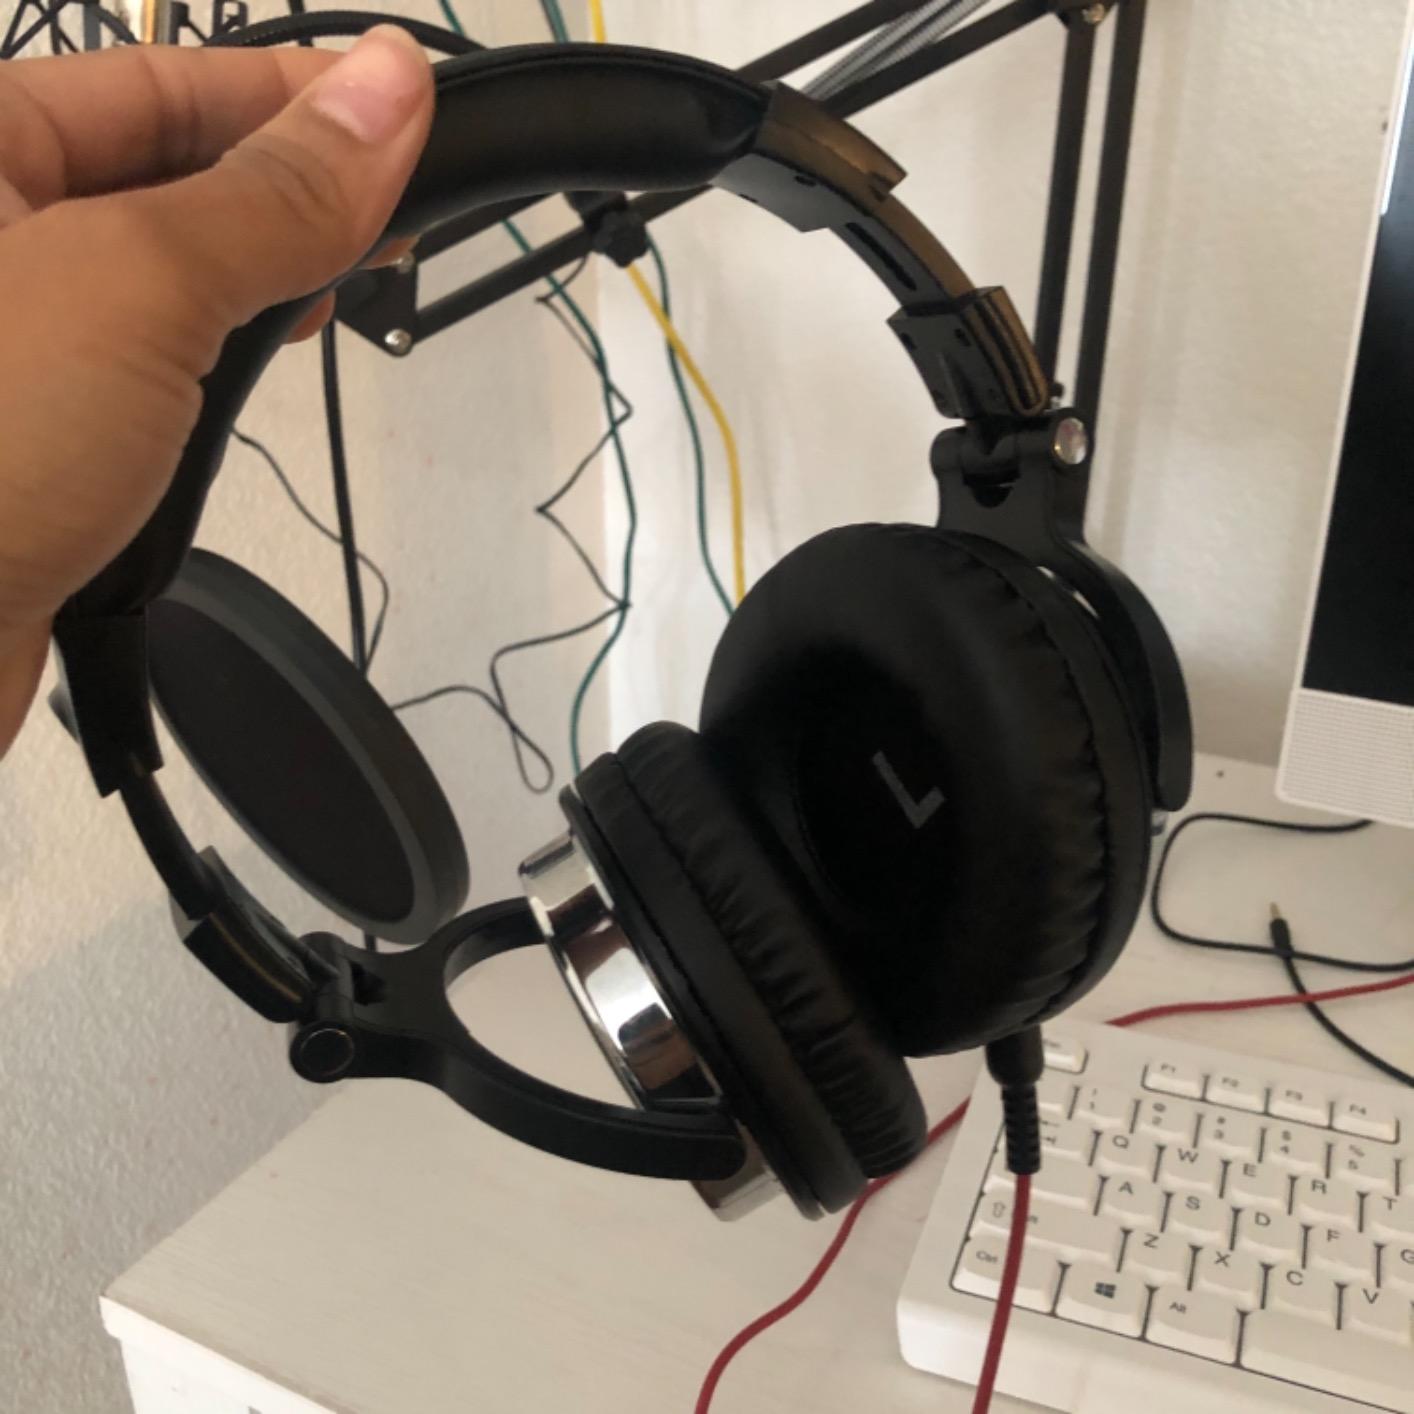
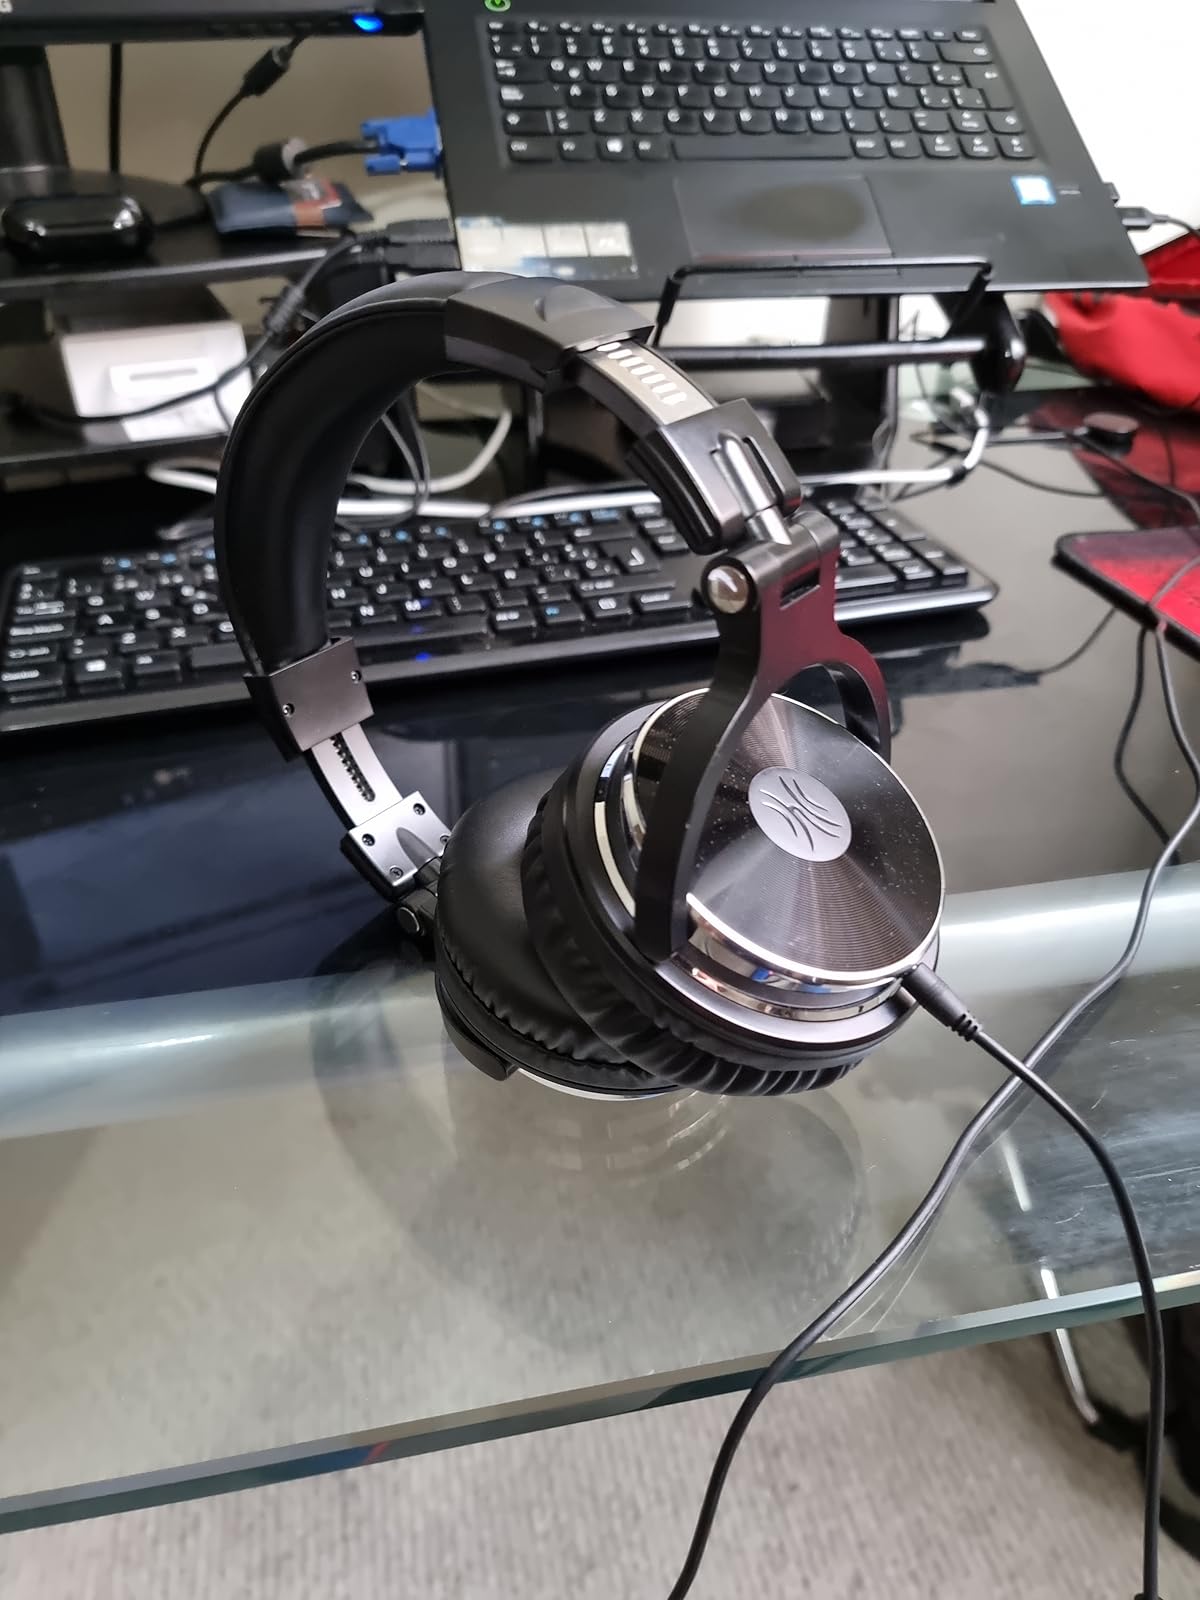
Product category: headphones
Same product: yes